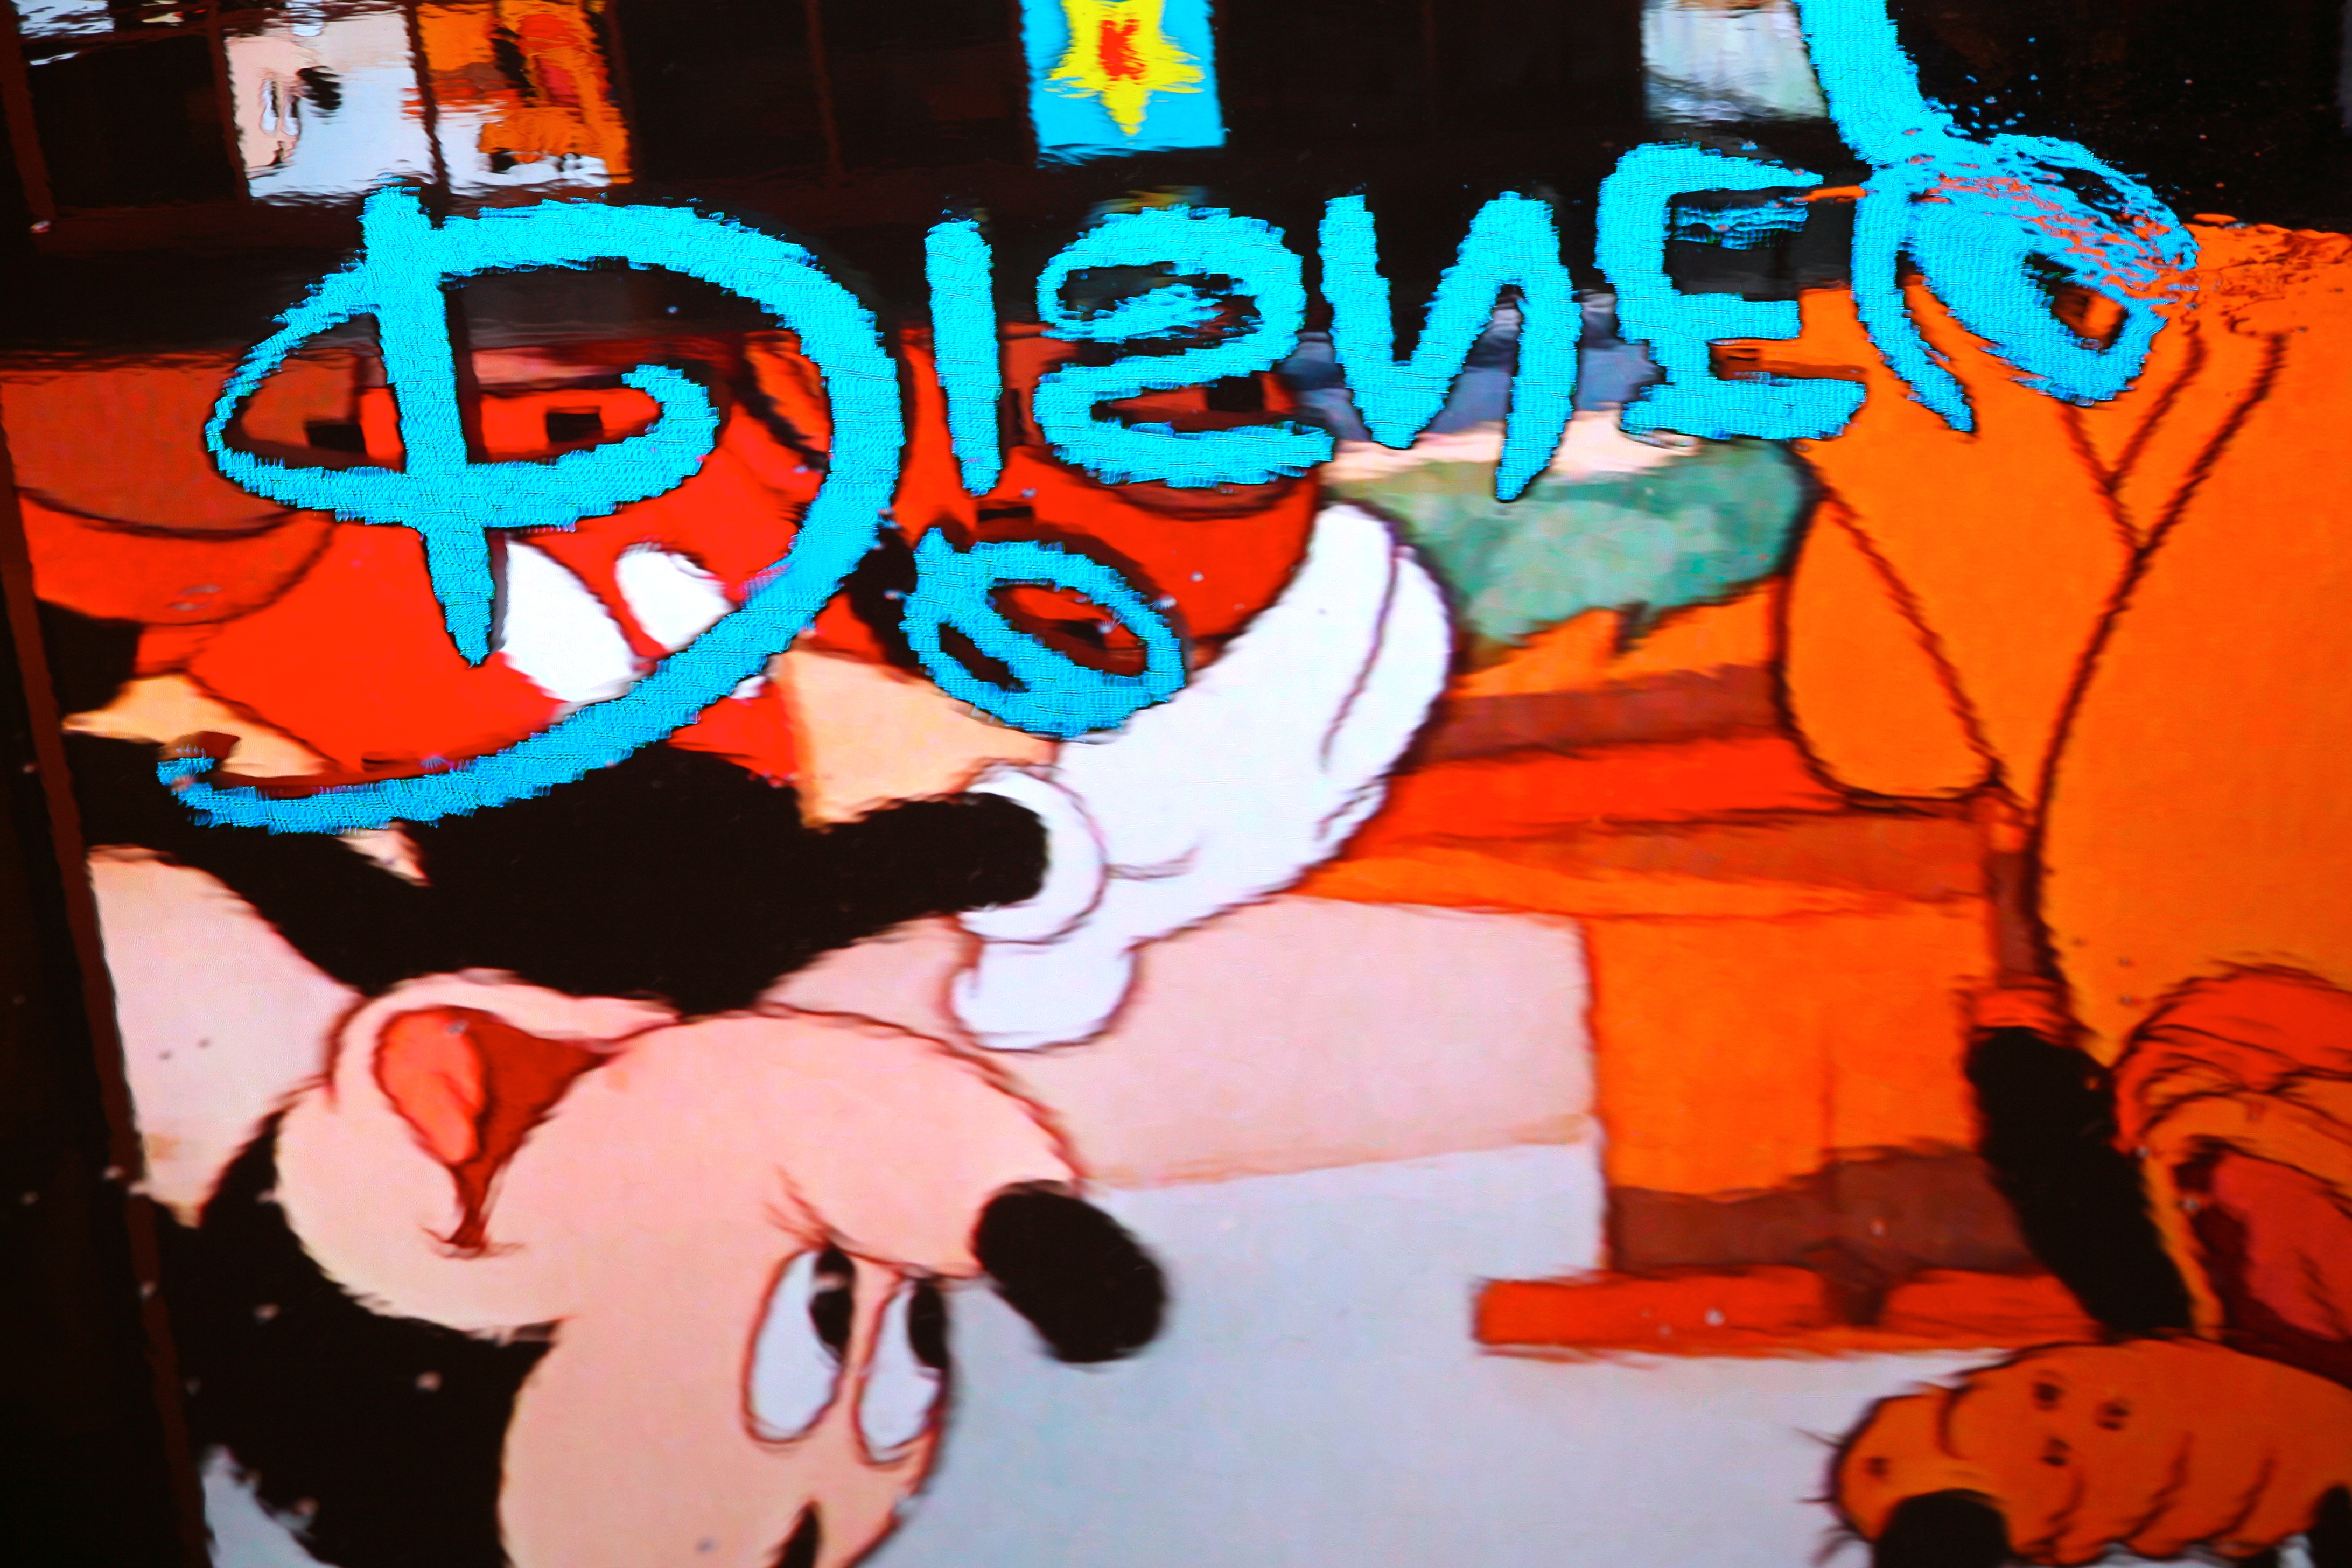
manhattan, nyc, color, graffiti, disney, art, newyork, illustration, newyorkcity, mural, ny, mickey, canon5d, midtown, canonef24105mmf4lisusm, theatredistrict, timessquare